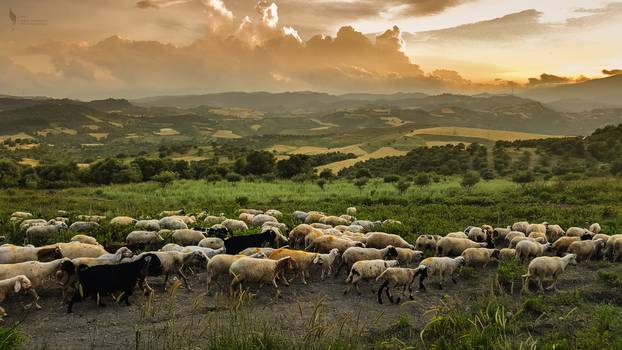
Label: No Watermark